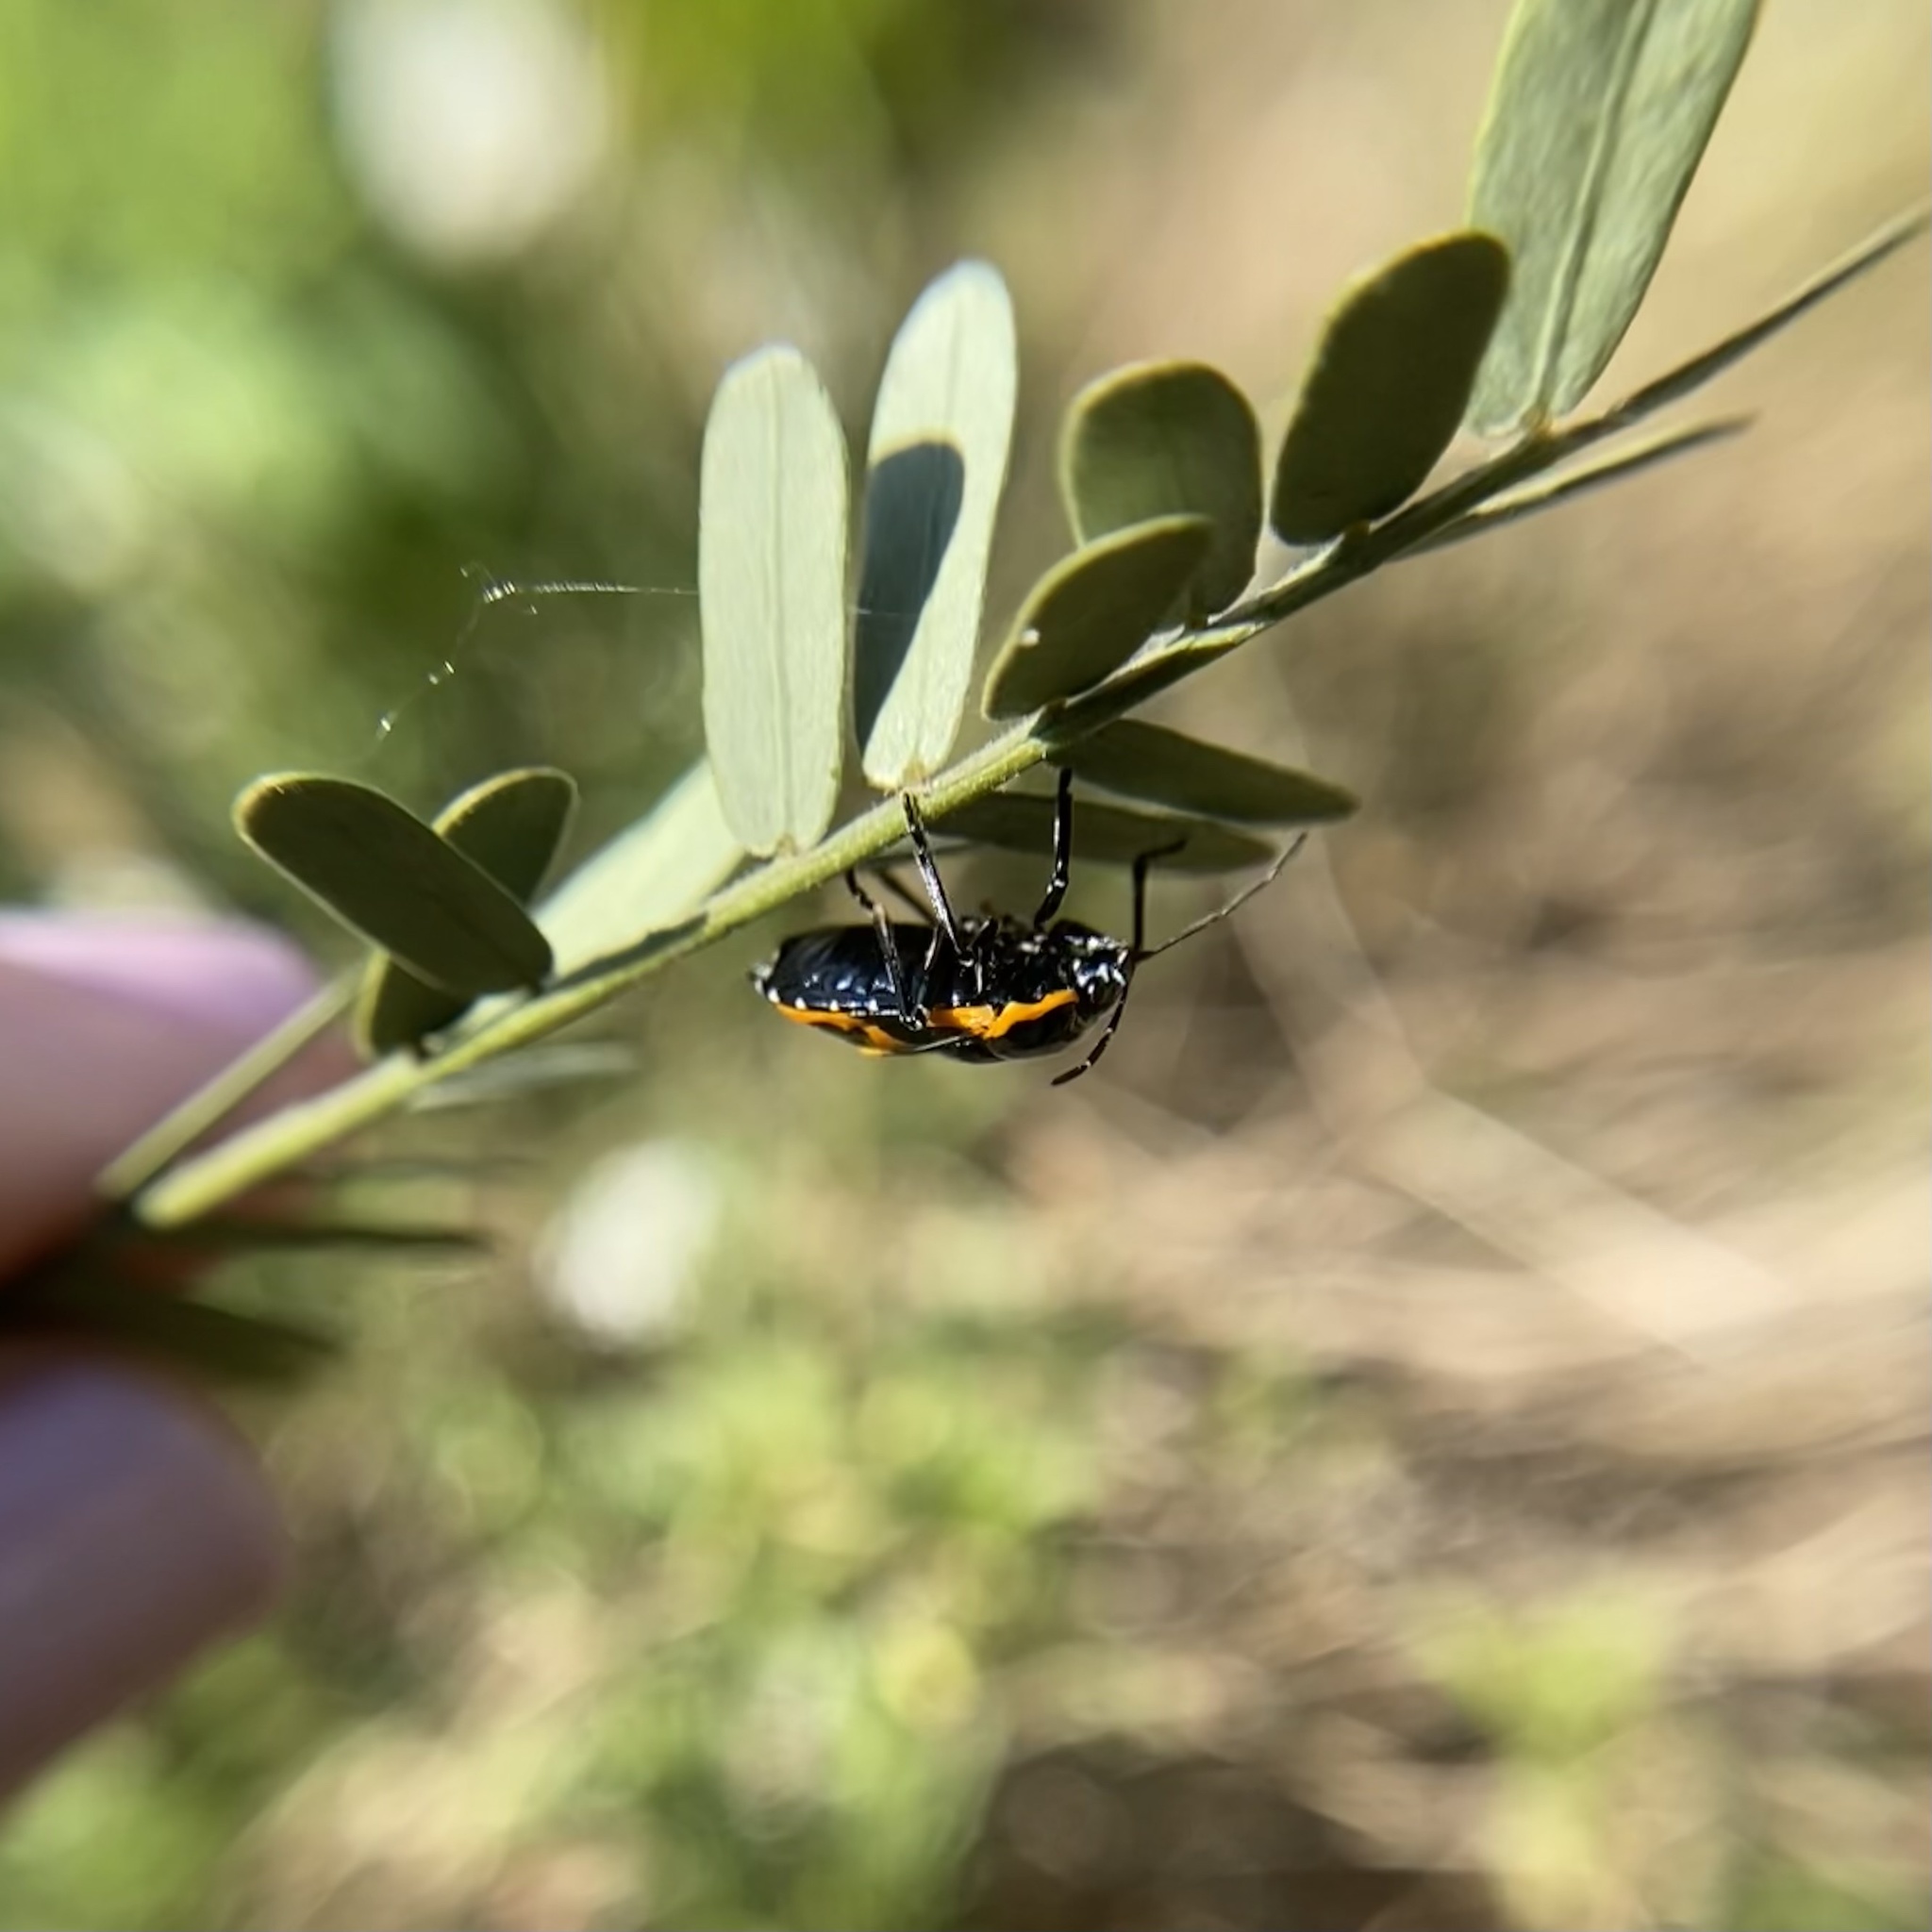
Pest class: stink_bug